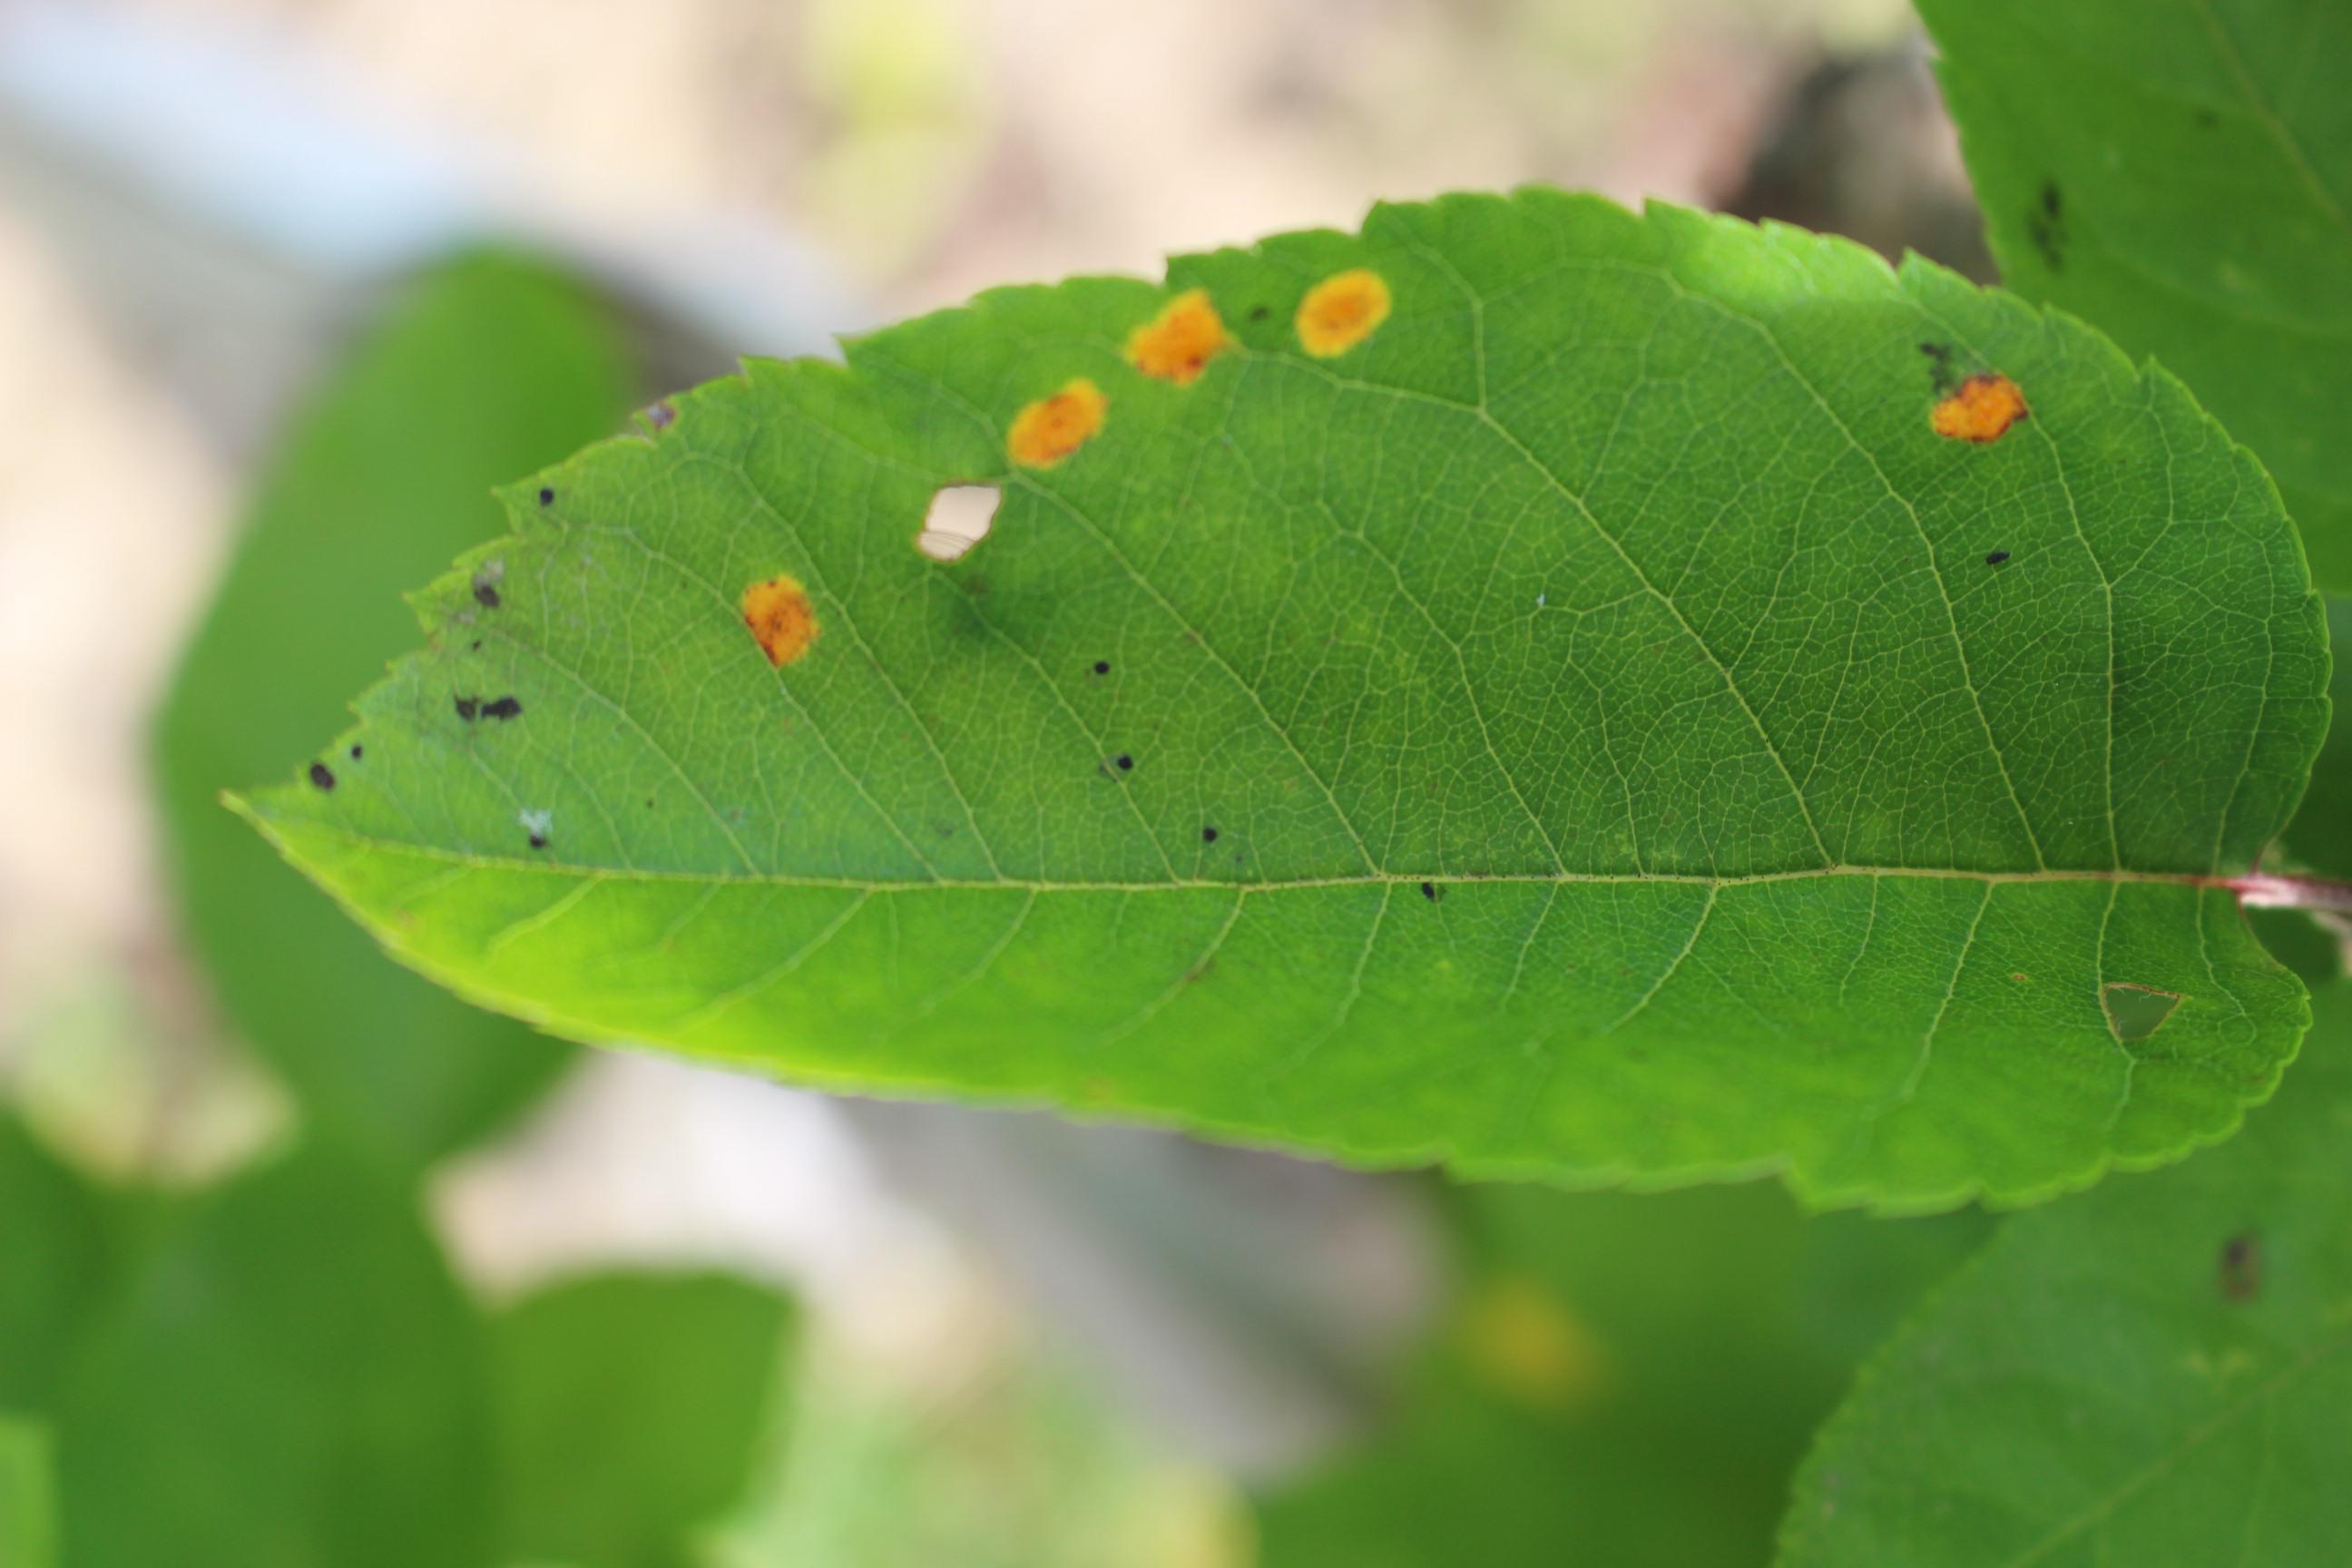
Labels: rust